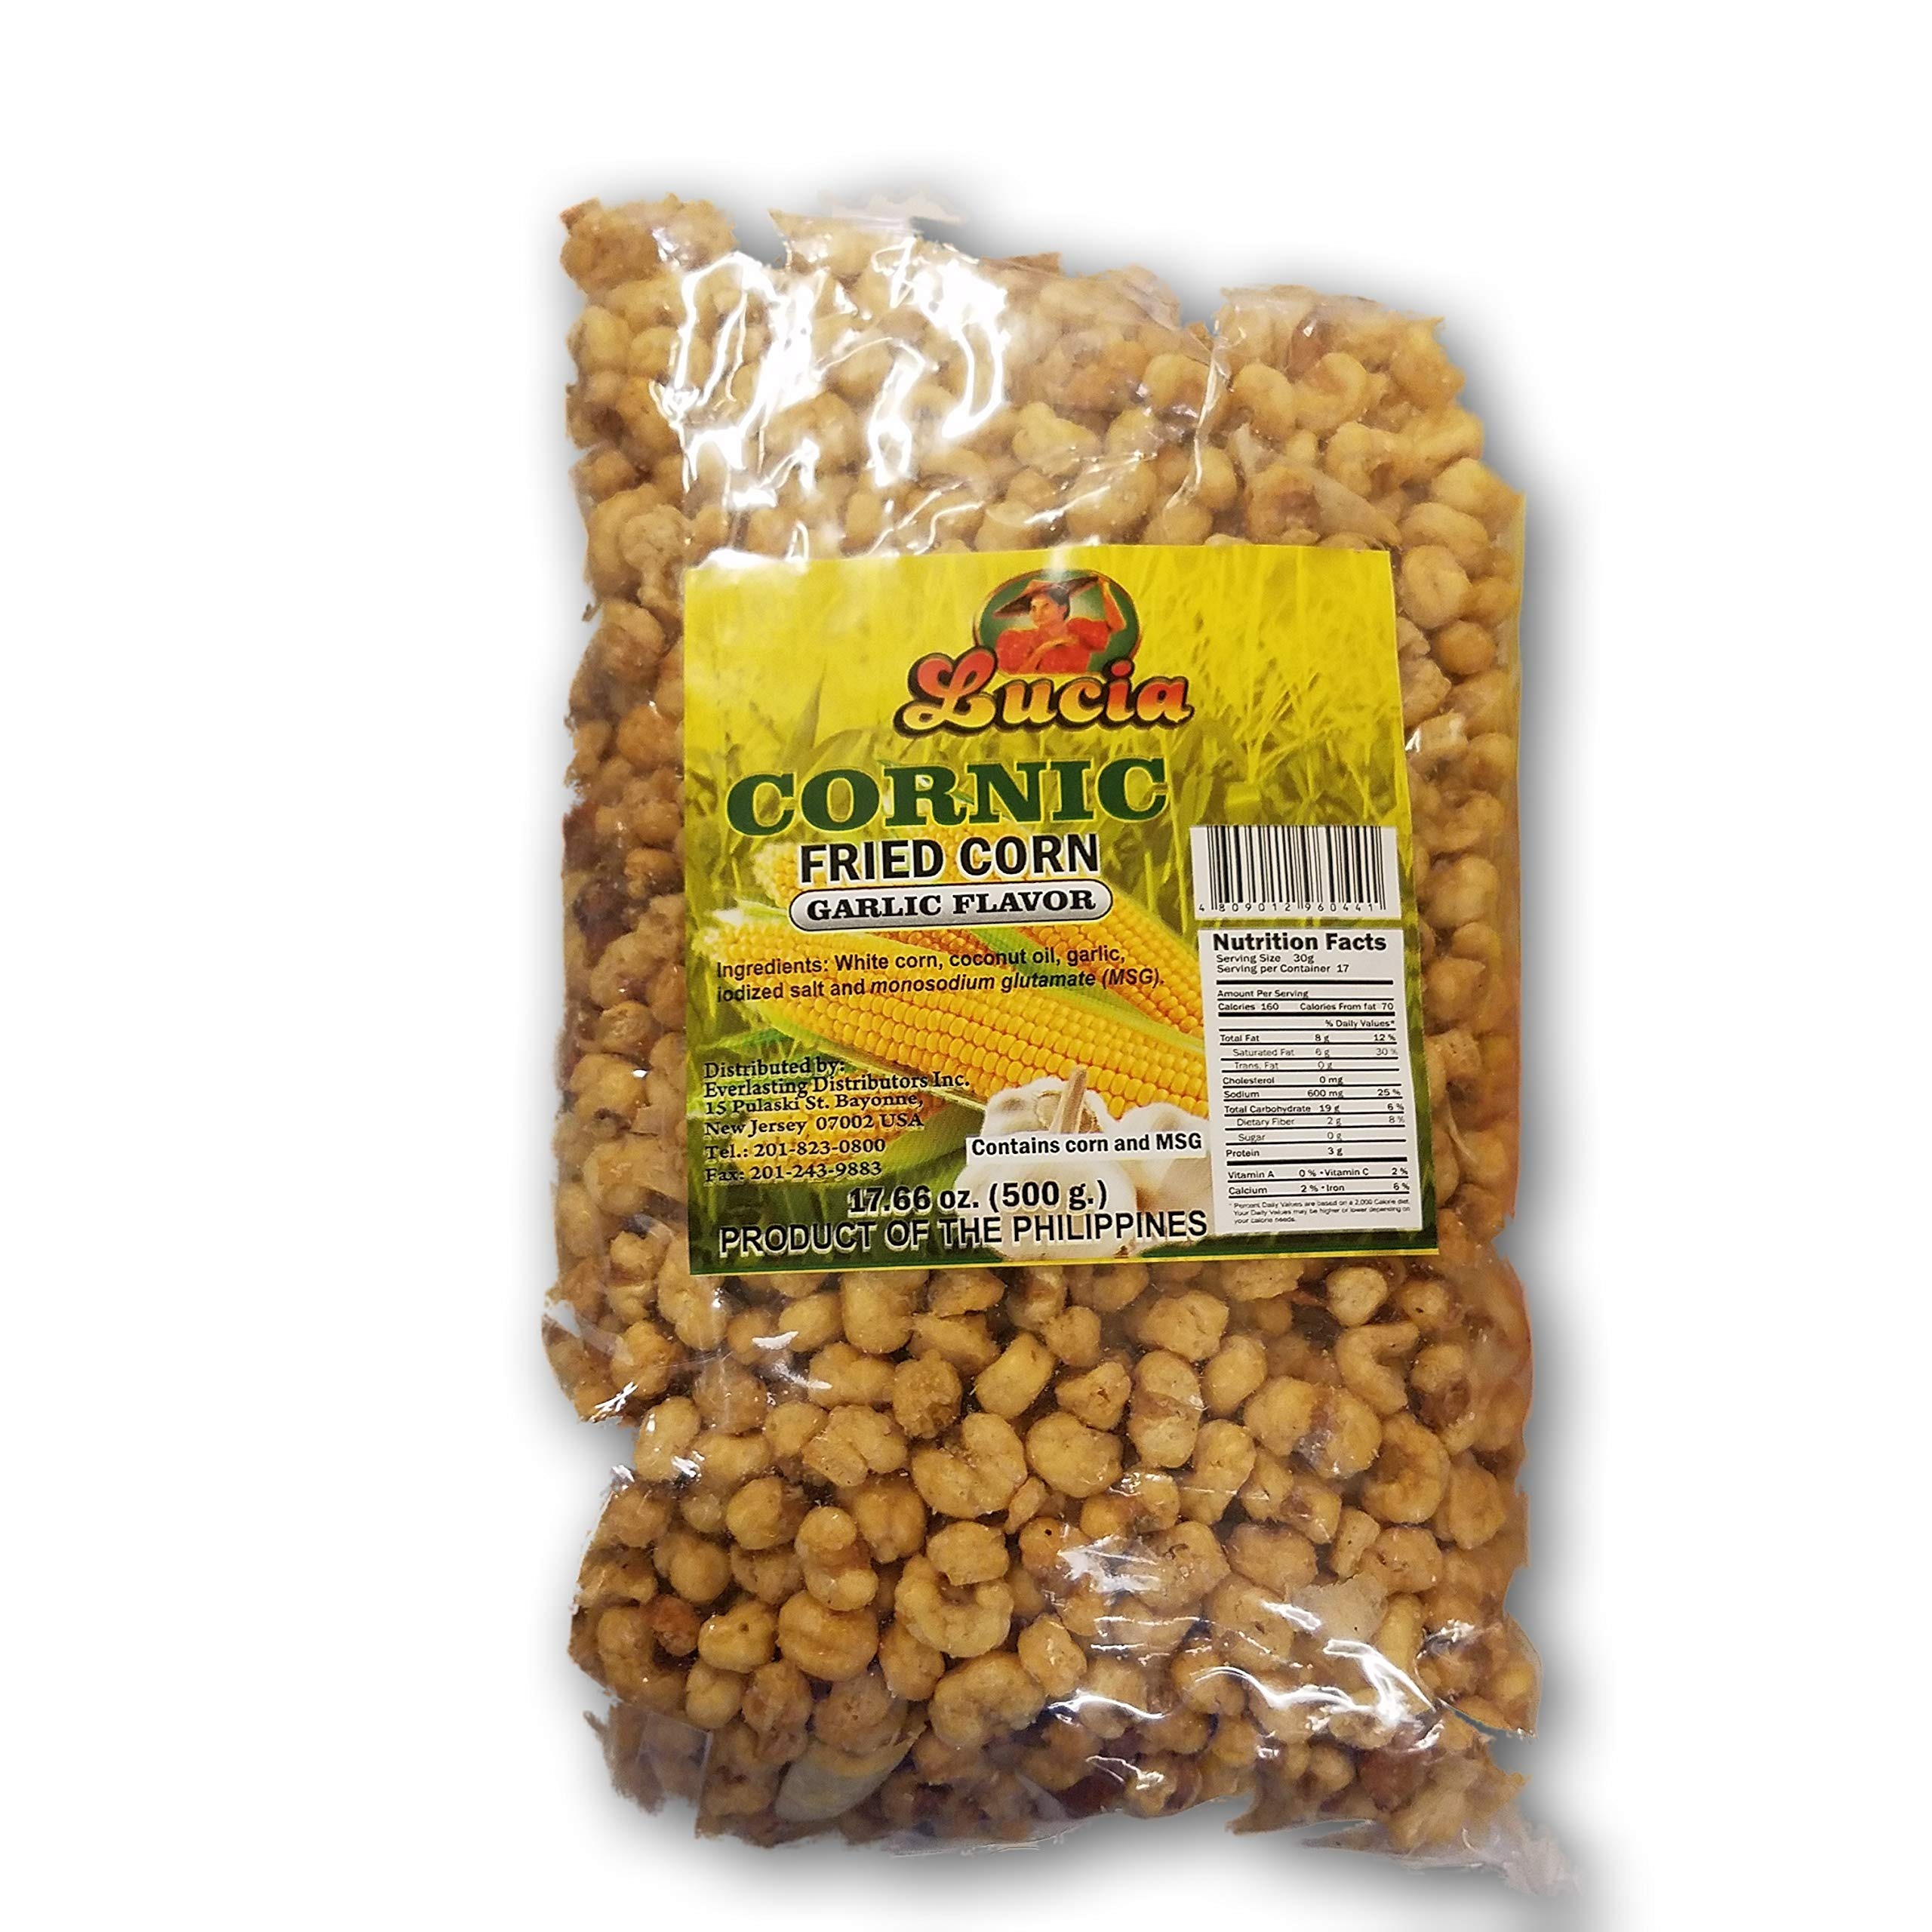
Item Name: Lucia Cornic Fried Corn Garlic Flavor Pack of Two 17.66 Oz a Pack
Value: 2.0
Unit: Count

Price: 19